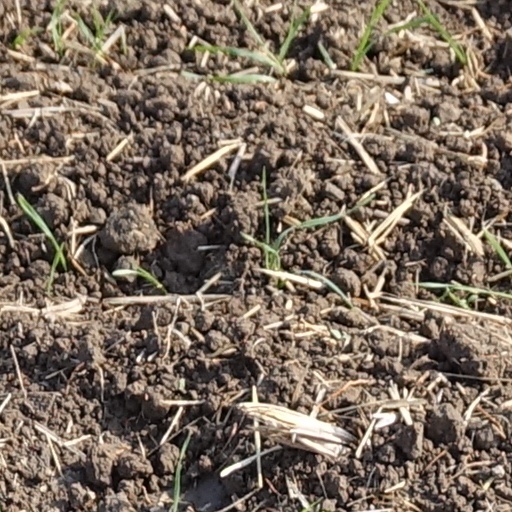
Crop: wheat